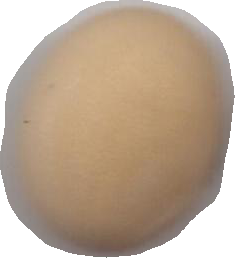
Variety: Anjasmoro